Oliver's Mount

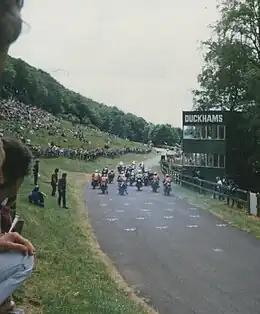
Startline scene in 1986

Oliver's Mount is an area of high ground overlooking Scarborough, North Yorkshire, England. It offers views over the town, a tribute monument to the war dead, camping and caravanning at selected times of the year, 10 football pitches, 1 rugby league pitch, in the past a small school, and a cafe, but may be primarily known for its motorcycle races. Oliver's Mount first held a motorcycle race in 1946, and continues to hold motorcycle circuit racing today, and also holds car rally and car hill-climb events. Cars have raced here twice, in 1955 and 1956.